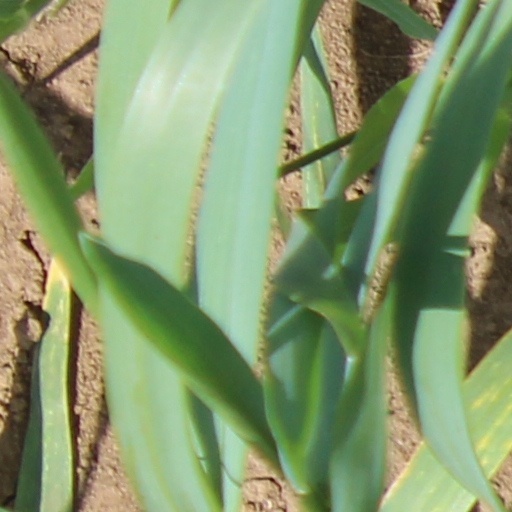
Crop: wheat